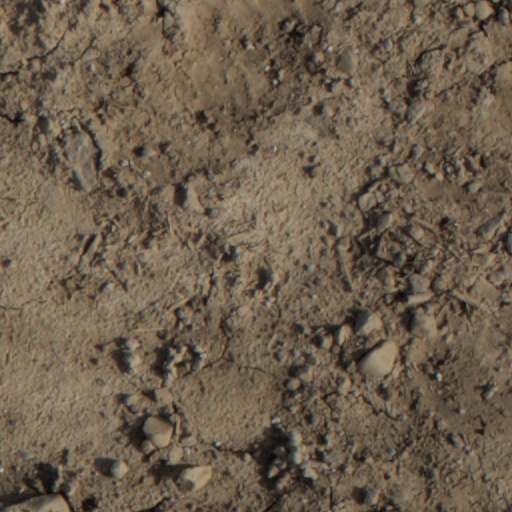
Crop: wheat